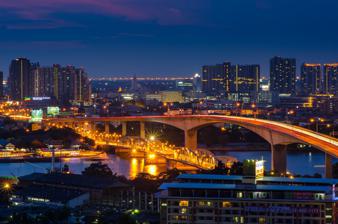
Building: Rama III Bridge
Country: Thailand
Year built: 1999
Bridge in Bangkok, Thailand Rama III Bridge สะพานพระราม ๓ Rama III Bridge (higher) and Krungthep Bridge (lower) Coordinates 13°42′05″N 100°29′33″E / 13.701519°N 100.492619°E / 13.701519; 100.492619 Carries Six lanes of roadway Crosses Chao Phraya River Locale Bangkok , Thailand Characteristics Design Cantilever bridge Total length 1864m Width 23 m Longest span 226m Clearance below 32 m History Construction start October 1996 Construction end October 1999 Construction cost 400 million kr Location The Rama III Bridge ( Thai : สะพานพระราม 3 , RTGS : Saphan Phra Ram Sam , pronounced [sā.pʰāːn pʰráʔ rāːm sǎːm] ), also known as the New Krungthep Bridge , is a bridge crossing the Chao Phraya River in Bangkok , Thailand. The bridge was completed in 1999 and was designed to alleviate traffic congestion on the adjacent Krungthep Bridge . The bridge was named in honour of King Nangklao . References